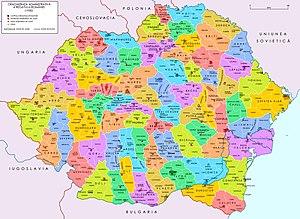
Judete de Roumanie, 1939
Un județ est une division administrative :
Le royaume de Roumanie était une monarchie parlementaire, régime politique de la Roumanie de 1881 à 1947. En tant que principauté vassale de l'Empire ottoman, cette monarchie est issue de l'union des deux « principautés danubiennes », la Valachie et la Moldavie. Son indépendance est reconnue en 1878 : trois ans plus tard la principauté est érigée en royaume. Celui-ci subit deux dictatures qui abolissent le régime parlementaire, l'une « carliste » de février 1938 à octobre 1940, l'autre de type fasciste d'octobre 1940 à août 1944. La monarchie disparaît deux ans et demi après l'entrée du pays dans la sphère d'influence de l'Union soviétique et la mise en place de la dictature communiste, pour laisser place à la République populaire roumaine.
L’histoire de la Roumanie, en tant qu'État moderne, ne commence réellement qu'avec la création des Principautés unies de Moldavie et de Valachie en 1859. Cependant, l'histoire des pays où évoluent les roumanophones remonte à l'Antiquité et comprend des territoires plus vastes que la Roumanie actuelle.
L’organisation territoriale de la Roumanie repose aujourd'hui sur quatre niveaux d'organisation territoriale :